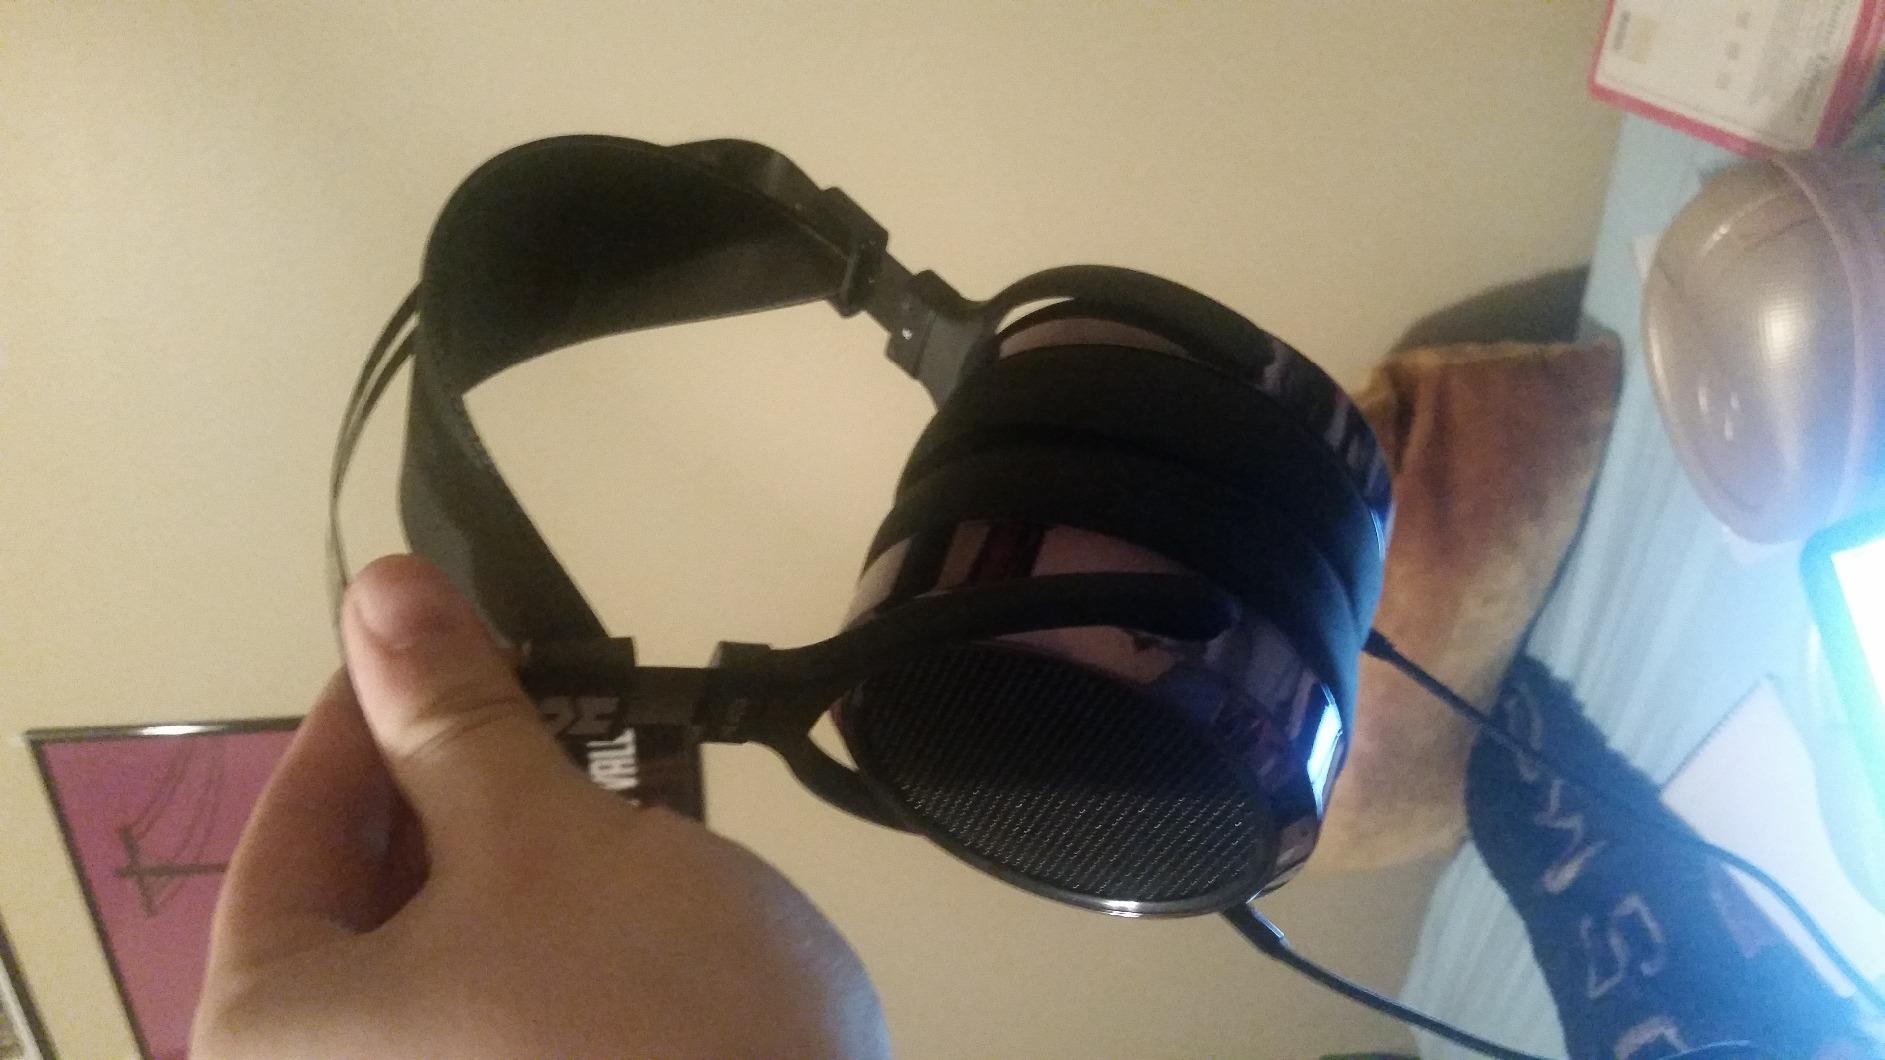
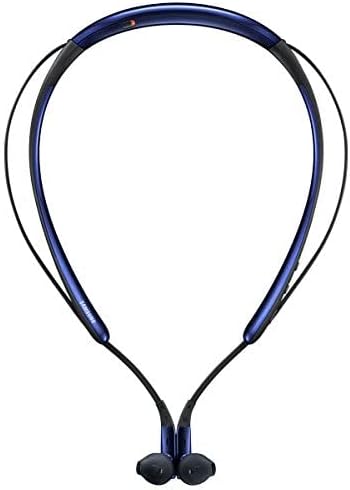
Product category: headphones
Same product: no